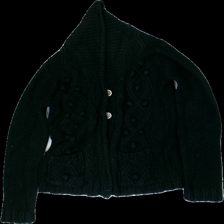
View: front
Type: Sweater
Category: Ladies
Brand: Havana
Colors: Blue
Material: 100% acrylic
Cut: Regular
Size: 158
Season: All
Price range: 50-100
Recommended usage: Reuse